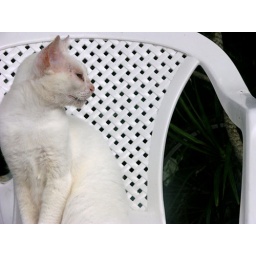
white lady in a white chair